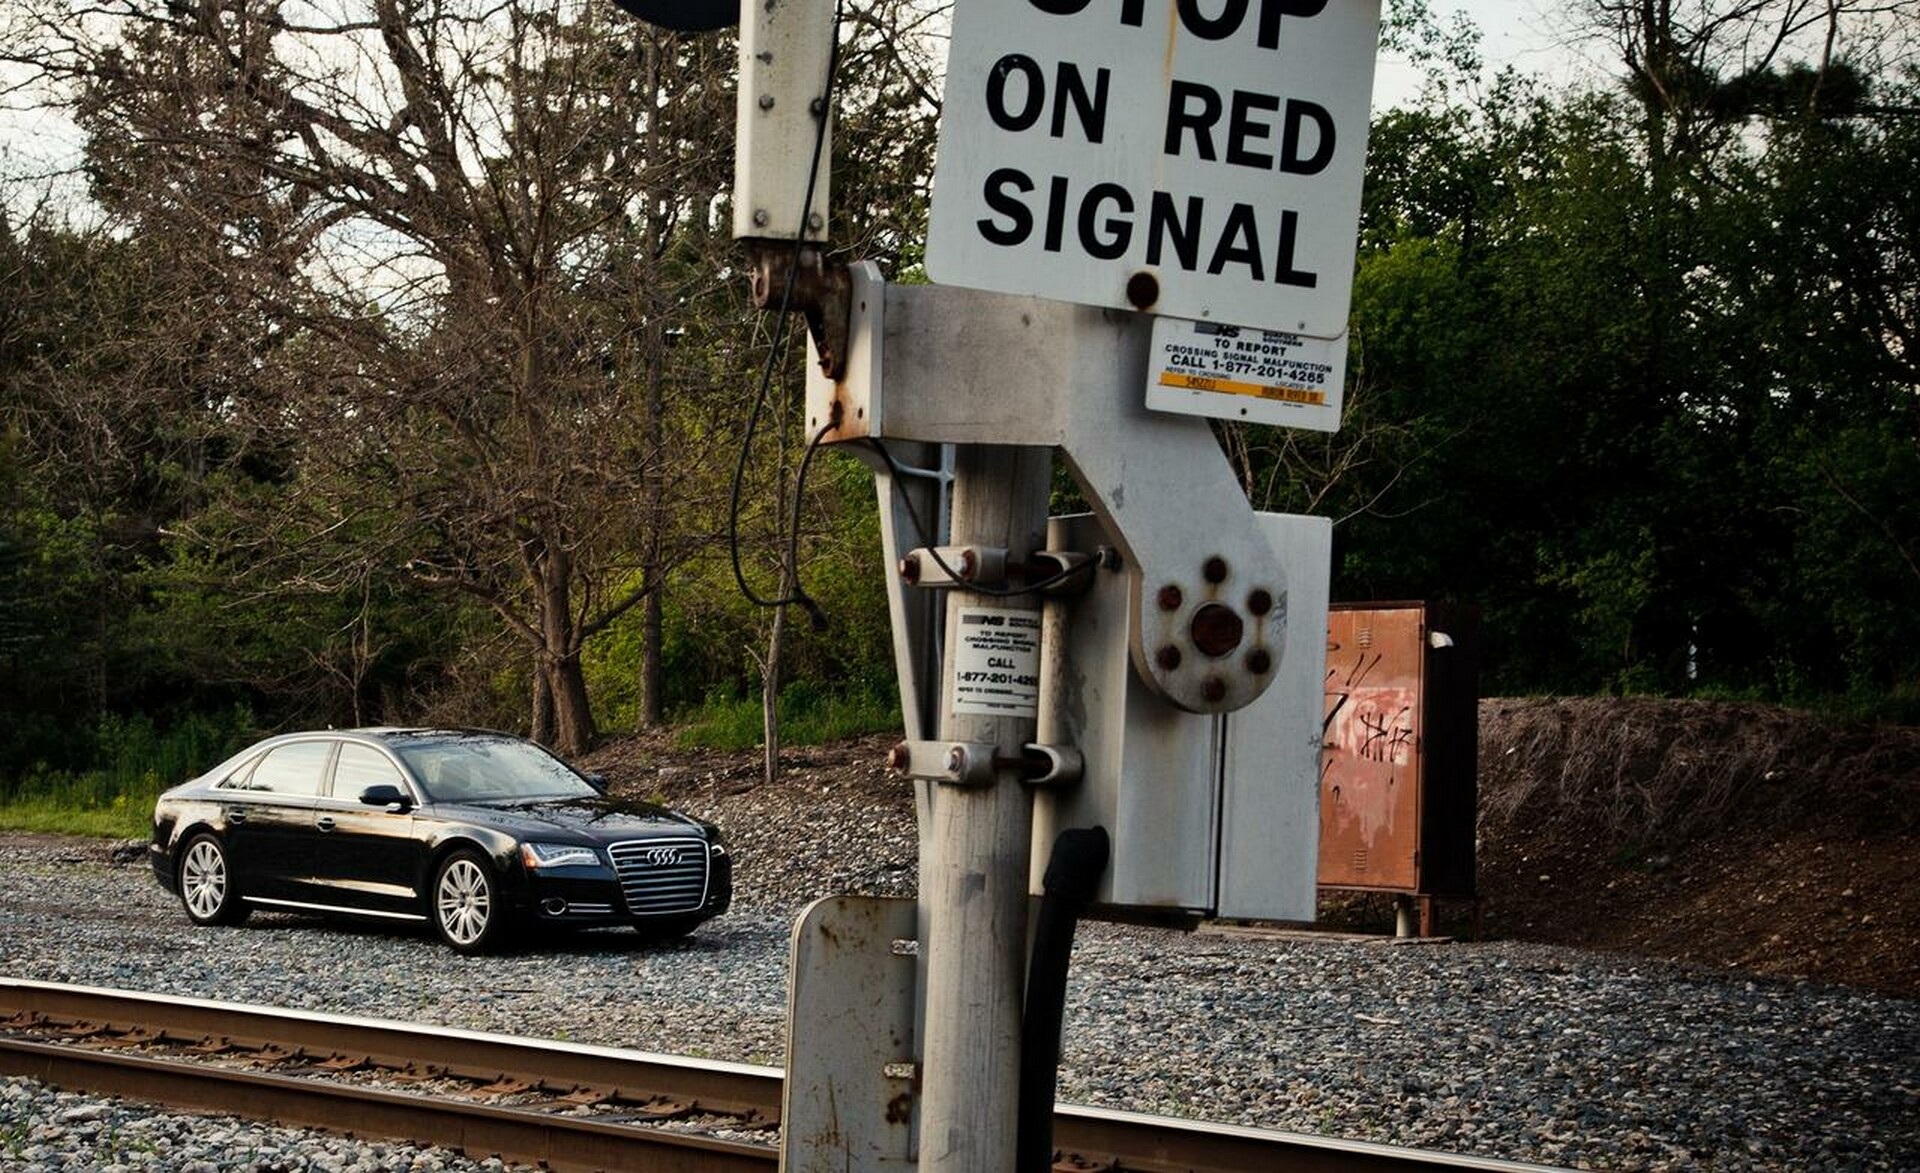
road, street, transport, sign, vehicle, lane, sports car, infrastructure, views, luxury cars, urban area